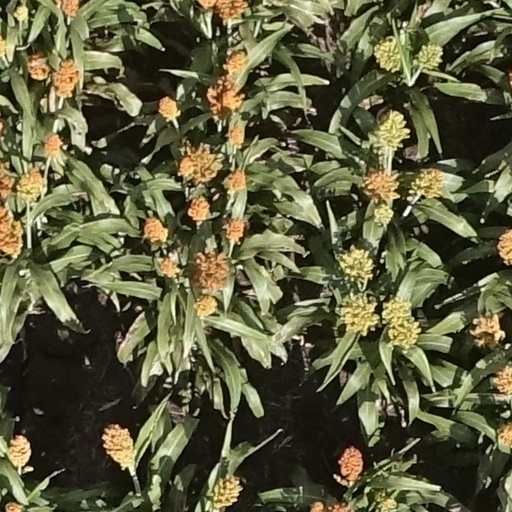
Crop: sorghum